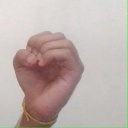
अक्षर: ऊ